Friedrich Fischer

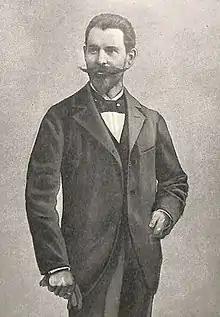
Friedrich Fischer

Friedrich Fischer (March 19, 1849 – October 2, 1899) from Schweinfurt, Germany is considered the father of the modern ball bearing, having invented the process for milling standard bearings in 1883.